Habr Yunis Sultanate

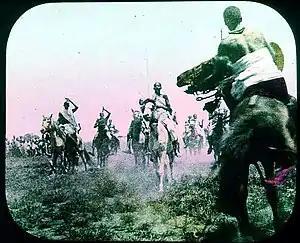
Sultan Nur & Habar Yunis horsemen 1896

Sultan Nur had been the architect of disturbances at Berbera and was the man who narrated the famous story of French Catholic missionaries in Berbera converting Somali children. According to the consul-general James Hayes Sadler this news was either spread or concocted by Sultan Nur of the Habr Yunis. Madar Hersi his former rival for the Sultan title had aided the Mullahs of Kob Fardod in recovering livestock that was previously looted by some of the Habr Yunis and this reignited after receiving aid from the Mullahs there notably Mohammed Abdullah Hassan. Upon his visit to Oodweyne in July 1899 Sultan Nur convened a great "shir" of the western Habr Yunis clans and called on them to join the new Dervish movement and upon their refusal he would leave to Burao and successfully rallied the eastern sections of the clan. The Dervish would declare war from Burao on September 1 of 1899. Madar was soon propagated as the legitimate Sultan by British authorities and managed the western sections of the clan throughout the period of the Dervish wars.